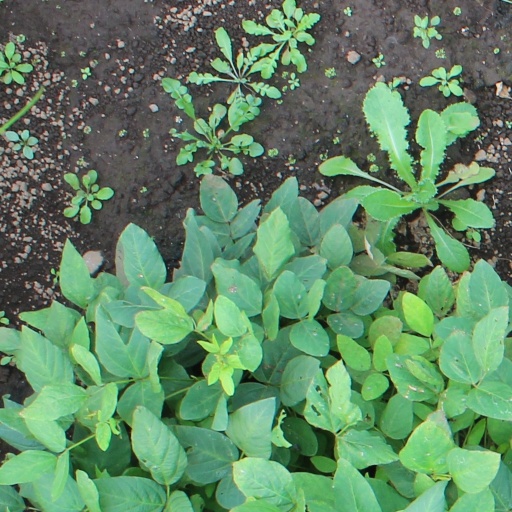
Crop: soybean